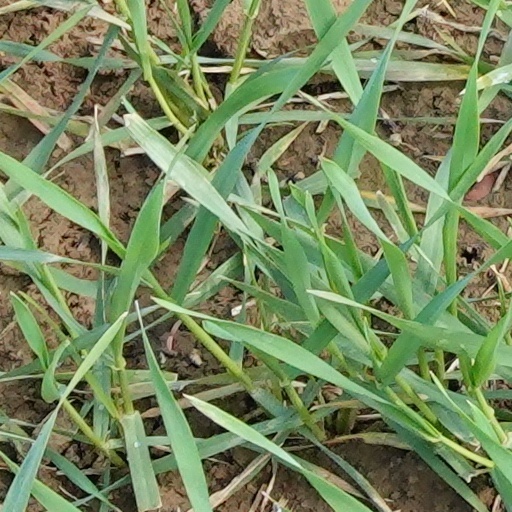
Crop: wheat